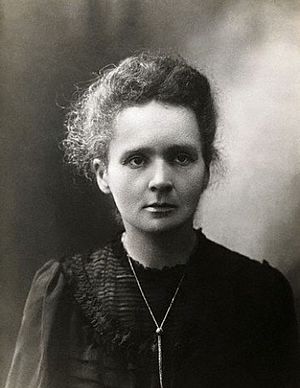
Warszawa / Berømtheder
Marie Curie blev født i Warszawa.
Warszawa har været Polens hovedstad siden 1596, da Sigismund III flyttede hovedstaden fra Kraków. Byen ligger ved Wisłas løb og har 1.764.615 indbyggere. Byen har tidligere været under preussisk, svensk, russisk og tysk kontrol.